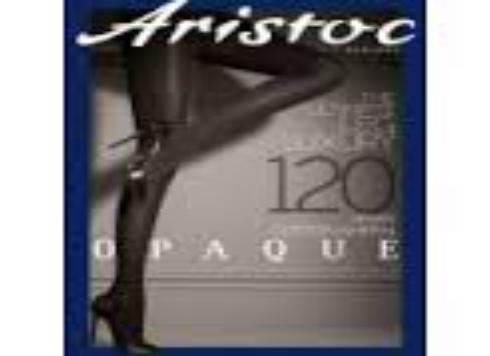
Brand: Aristoc
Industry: Clothes